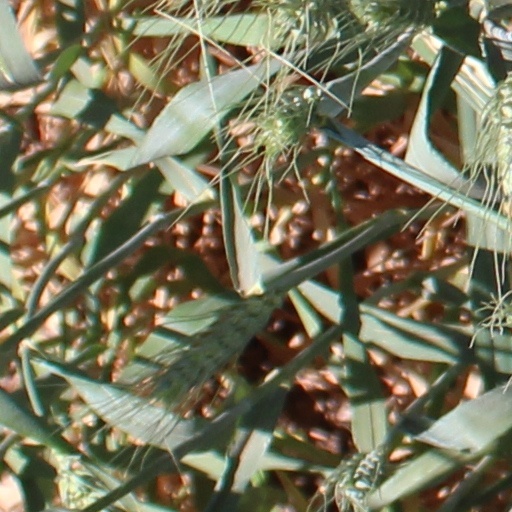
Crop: wheat